Elke Van Gorp

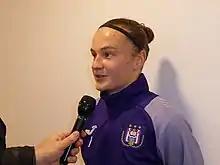
Van Gorp in 2019

Elke Van Gorp (born 15 May 1995) is a Belgian football midfielder currently playing for Zulte Waregem.